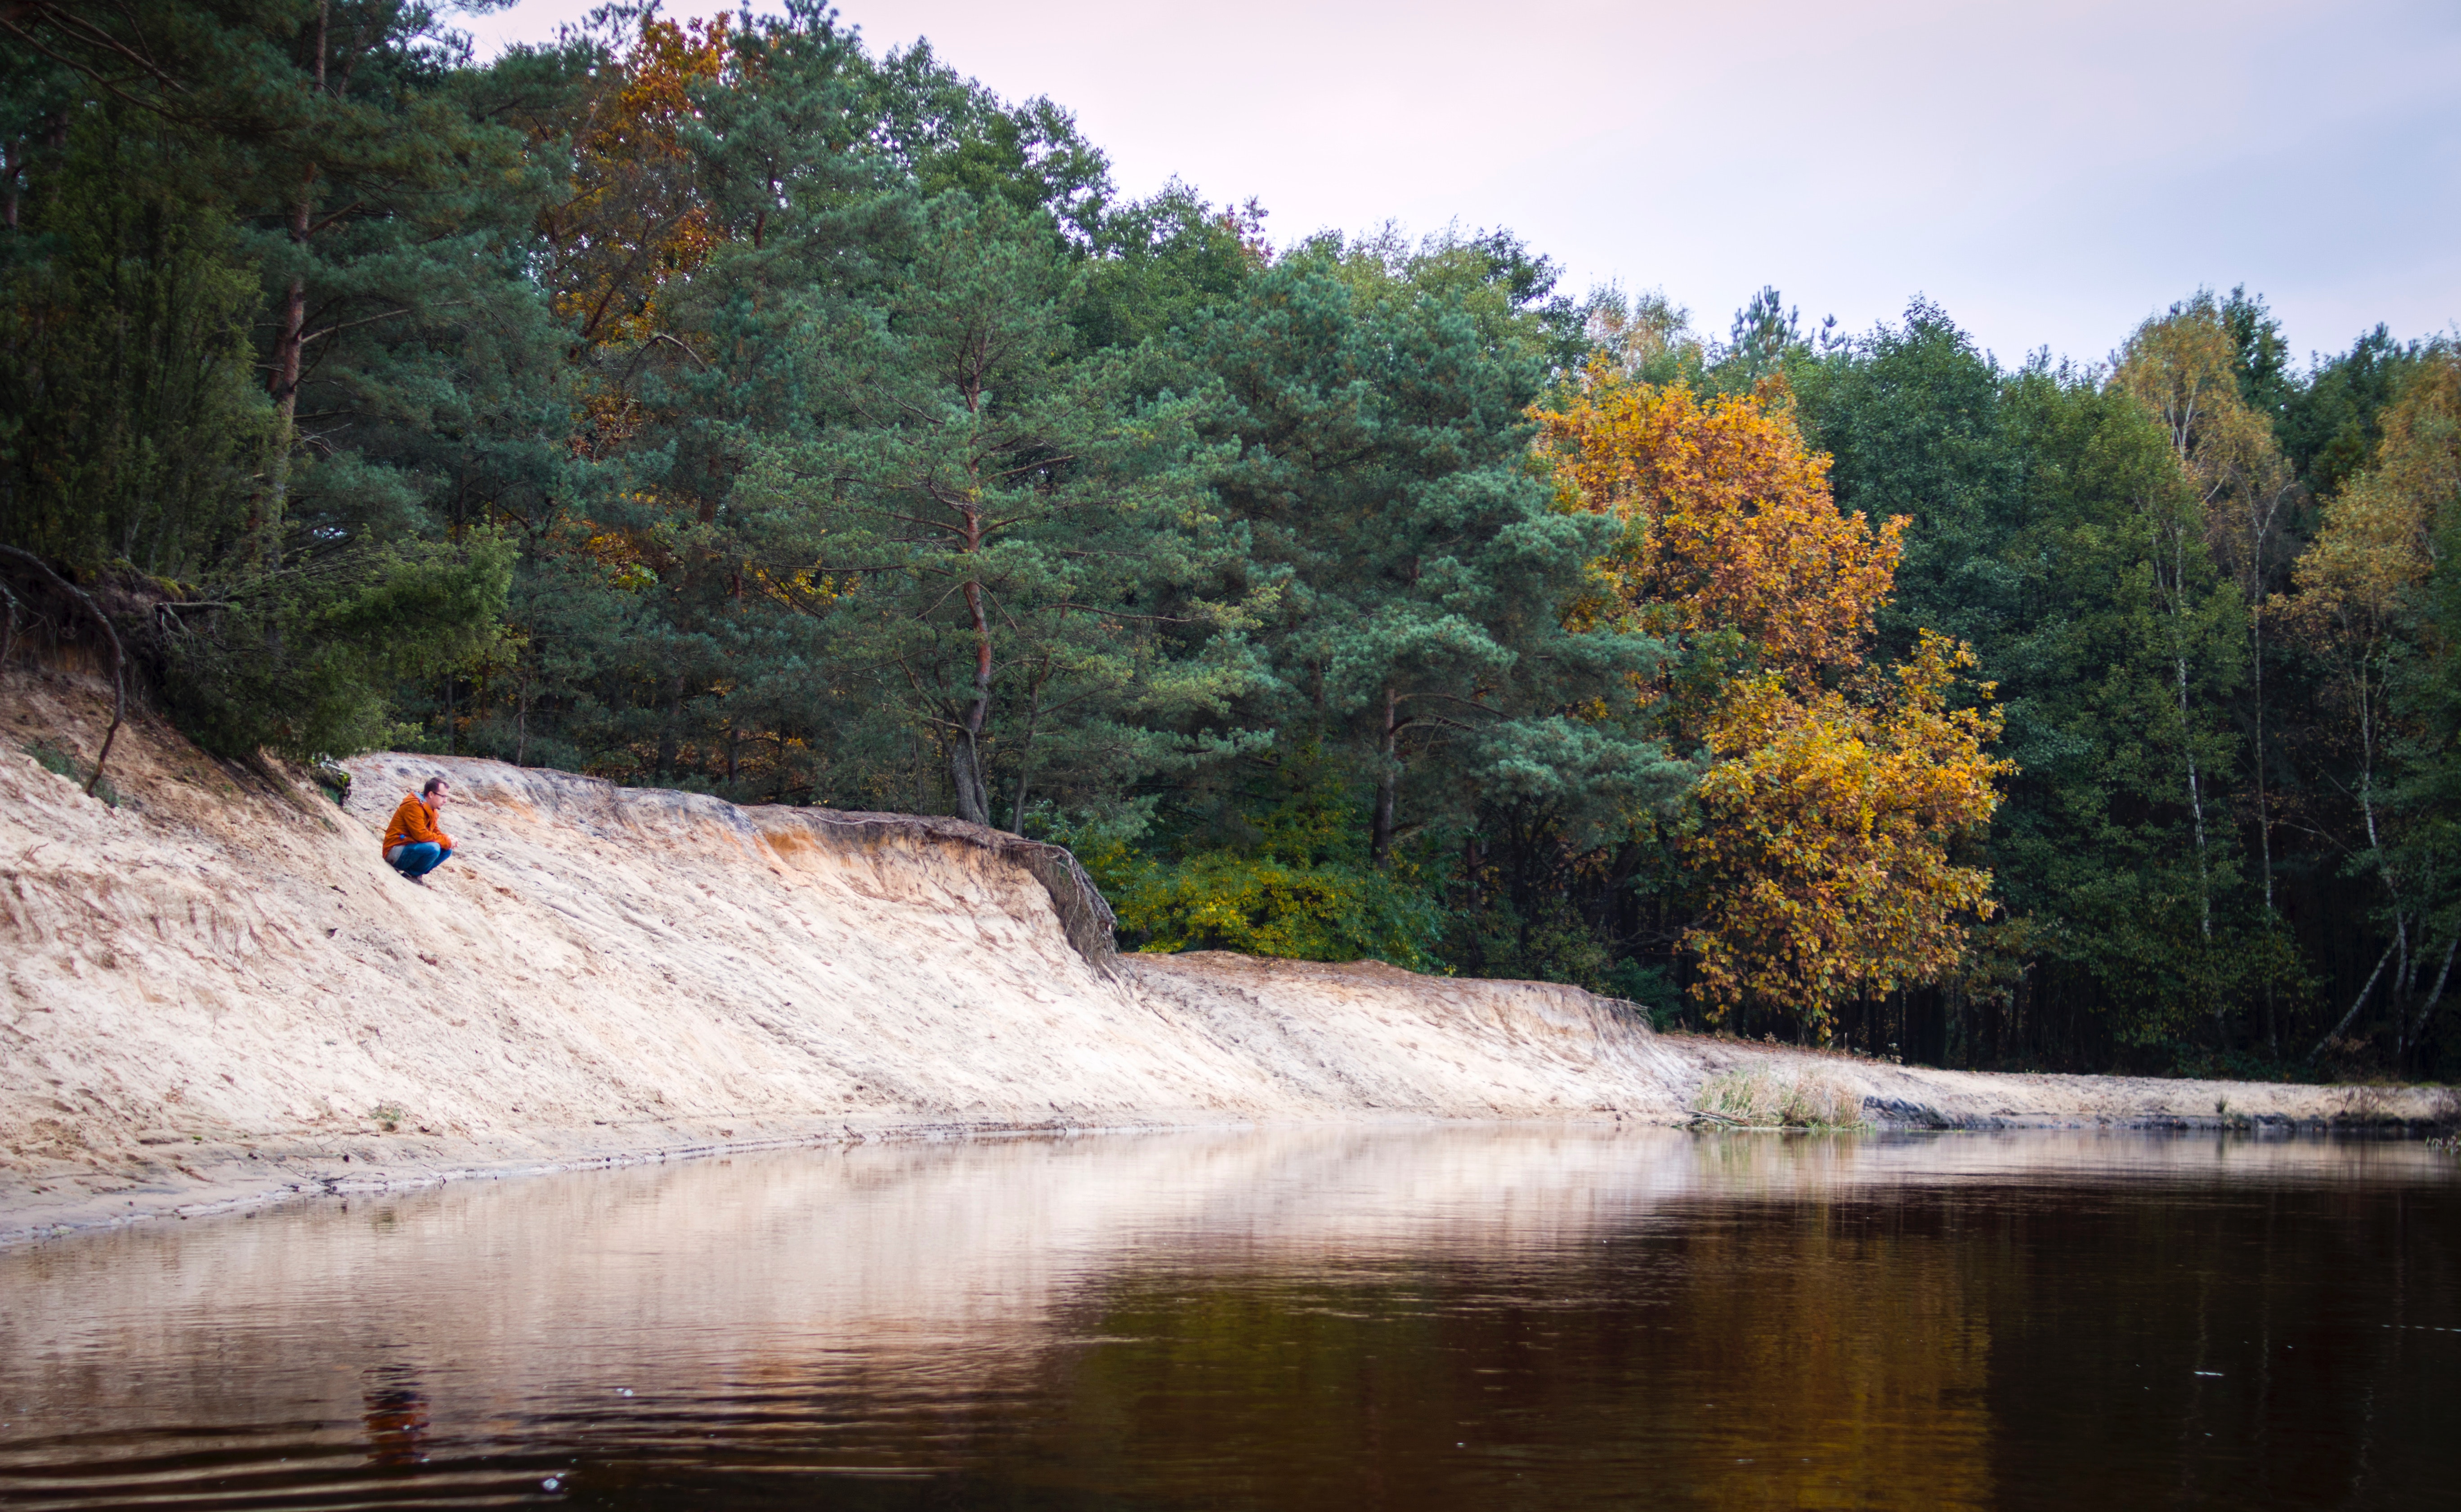
water, nature, leaf, tree, wilderness, natural landscape, natural environment, river, autumn, bank, state park, water resources, lake, reflection, watercourse, reservoir, geological phenomenon, woody plant, landscape, rock, plant, vehicle, forest, boating, pond, national park